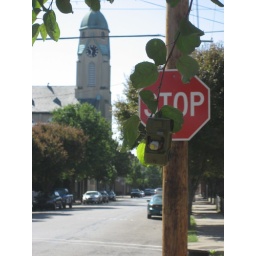
truck in a tree